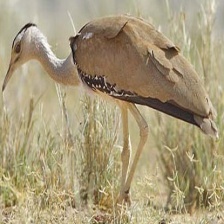
Species: INDIAN BUSTARD
Scientific name: ARDEOTIS NIGRICEPS